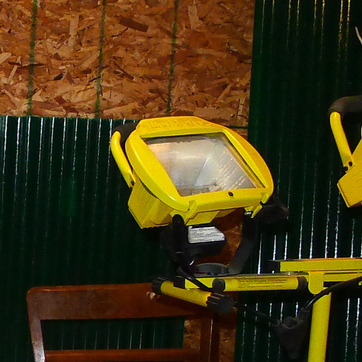
Material: plastic